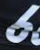
Number: 6